Sun Simiao

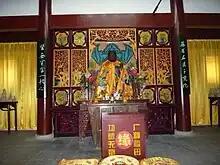
"Yaowang" in the Tianfei Palace, Nanjing

Sun Simiao (541-682) was a Chinese physician and writer of the Sui and Tang dynasty, who was from Tongchuan, central Shaanxi. He was titled as China's King of Medicine ("Yaowang") for his significant contributions to Chinese medicine and tremendous care to his patients.